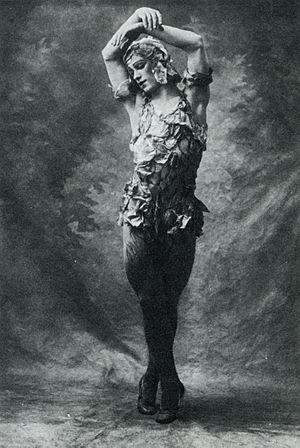
Le Spectre de la rose est un ballet en un acte créé par les Ballets russes de Serge de Diaghilev le 19 avril 1911 à l'Opéra de Monte-Carlo sur la chorégraphie de Michel Fokine et la musique de l'Invitation à la danse de Carl Maria von Weber dans l'orchestration d'Hector Berlioz. Les rôles principaux étaient dansés par Tamara Karsavina et Vaslav Nijinski. Les décors et costumes furent conçus par Léon Bakst. Le livret de Jean-Louis Vaudoyer s'inspire d'un poème de Théophile Gautier publié en 1838. le même titre. et mis en musique par Berlioz dans Les Nuits d'été.